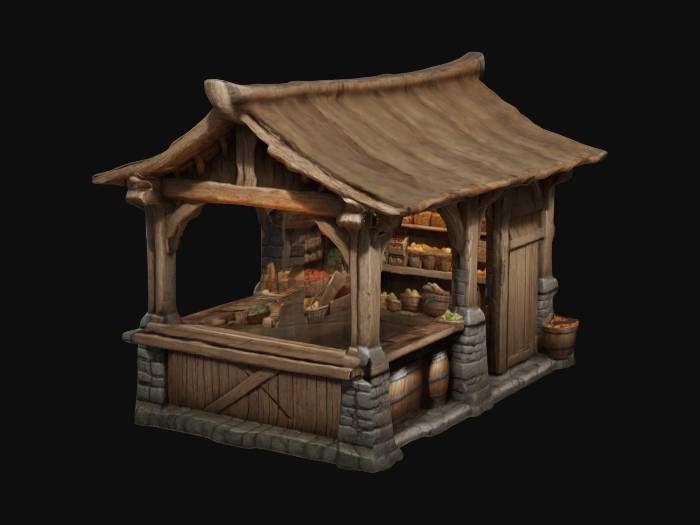
미적 점수 (1~10점): 7